Energy in the United States

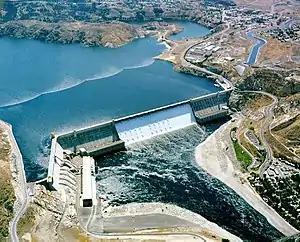
Grand Coulee Dam in Washington

Renewable energy in the United States accounted for 12.5% of the total production in 2021, and 20.7% of electric generation. The category has seen rapid growth, doubling in total output between 2000 and 2020. They have exceeded nuclear since 2011 and surpassed coal in 2020 for the first time since wood fuel fell out of use.